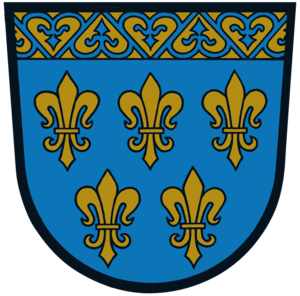
Afritz am See est une commune autrichienne de 1440 habitants située dans le district de Villach-Land en Carinthie. La municipalité est située dans la Gegendtal au sud du lac Afritzer.